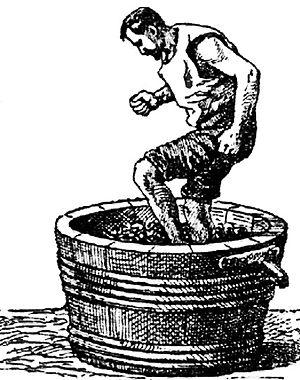
Foulage des grappes de raisin XIXe
En œnologie, le foulage consiste à faire éclater les baies de raisin pour en extraire le moût sans écraser les pépins. Le foulage peut intervenir avant la vinification proprement dite ou bien après une macération carbonique ou une macération préfermentaire à froid, ou bien encore avant une macération pelliculaire. Cette opération permet en outre un départ en fermentation par libération du jus et mise en contact des levures indigènes présentes sur les pellicules des baies du raisin.